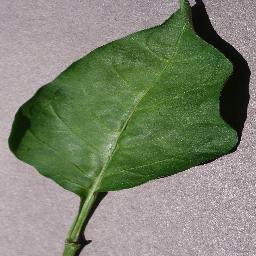
Label: Pepper,_bell___healthy